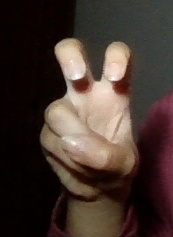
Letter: toot